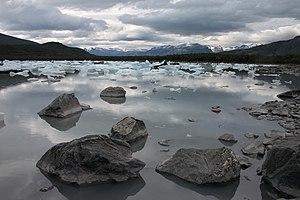
La baie d'Onelli, dans le parc national Los Glaciares, en Patagonie (Argentine). Italiano: Bahía Onelli, Parco Nazionale Los Glaciares, Patagonia Argentina.
La province de Santa Cruz est une province de l'Argentine, qui se trouve en Patagonie, dans le sud du pays. Sa capitale est la ville de Río Gallegos.